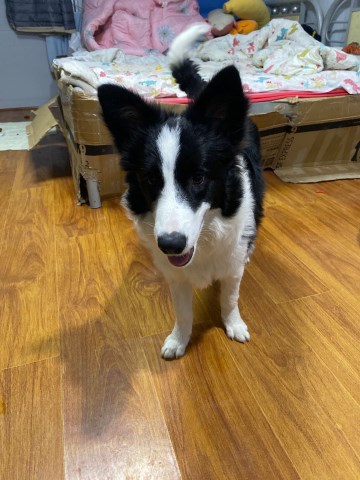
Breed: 2594-n000109-Border_collie